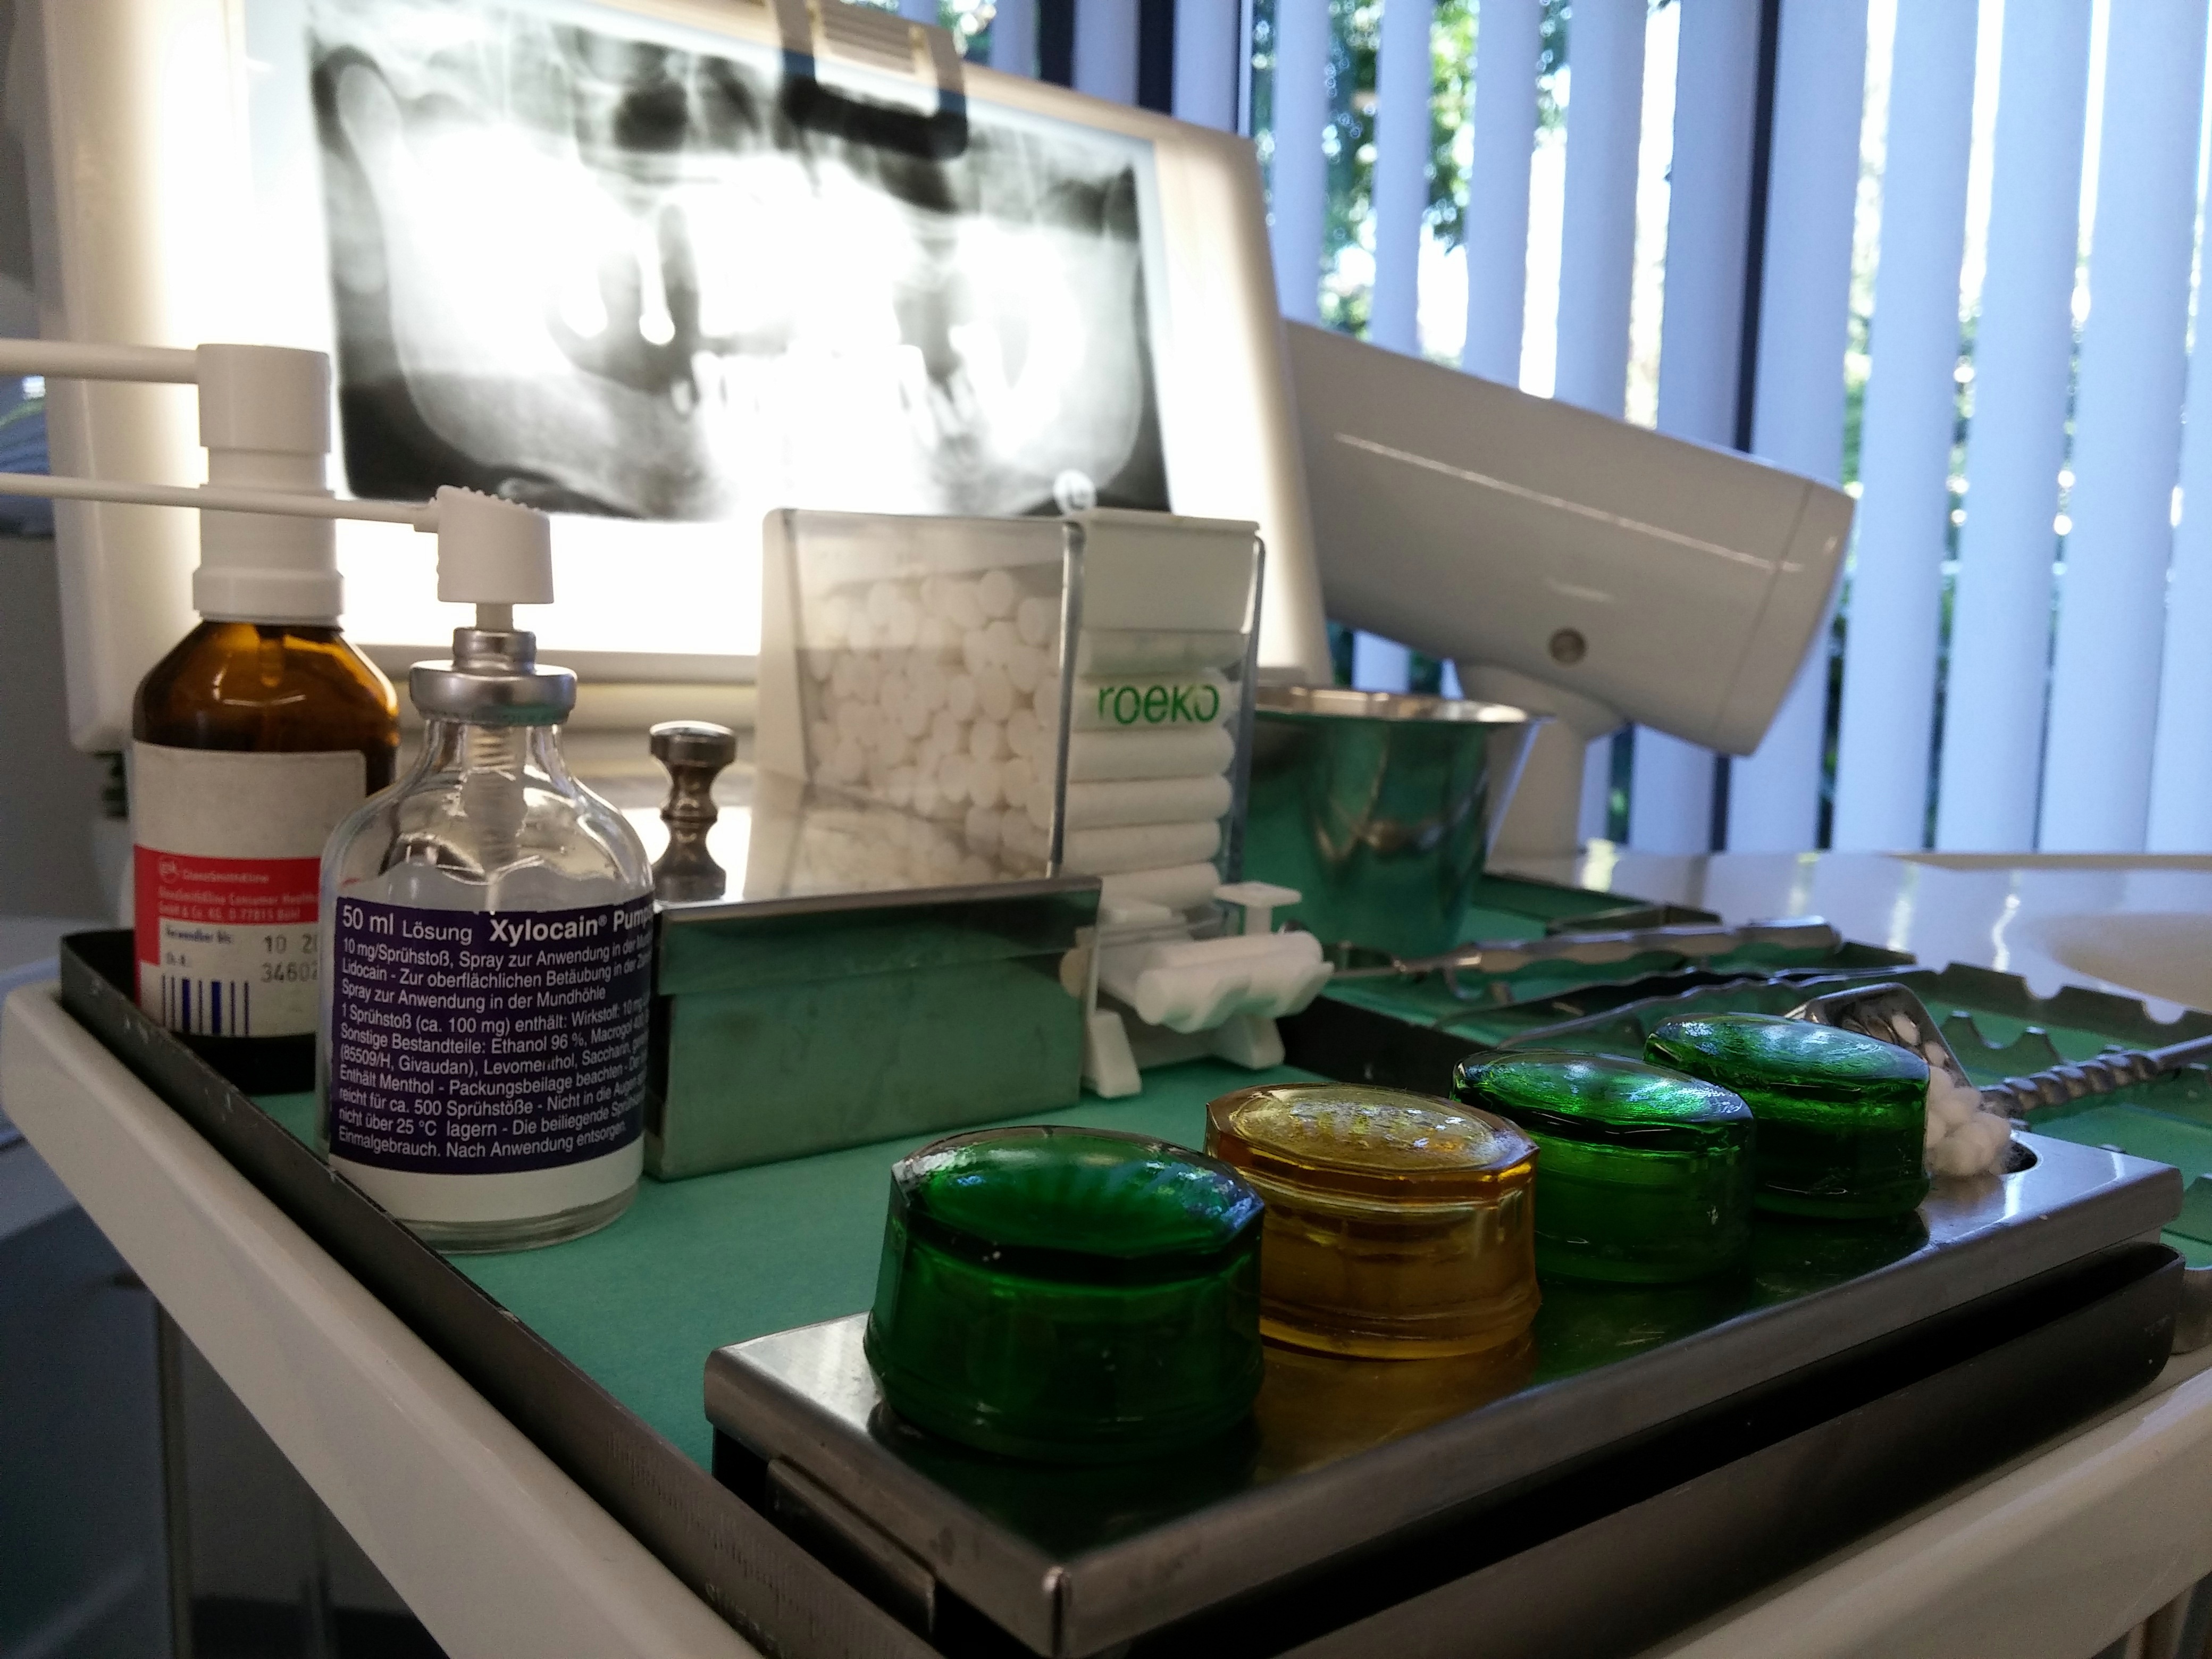
white, hole, canine, pine, meal, metal, room, healthy, material, smile, drill, interior design, dentist, dental, design, bright, calcium, new, pain, drug, teeth, filling, holes, tooth, intervention, bless you, practice, sustainable, floss, drilling, hygiene, patient, disease, toothbrush, request, x ray, dentures, toothache, dental care, dentistry, swab, anesthesia, clasp, white teeth, zahnreinigung, surgical intervention, treatment room, tooth replacement, dental provisorium, dental problems, health insurance, tooth filling, incisor, fear dentist, oral hygiene, prosthesis, dental braces, tartar, yellow teeth, rotten teeth, dental erosion, false teeth, milk teeth, bad breath, cost estimate, wisdom teeth, back teeth, laser therapy, reviews, pine area, 3d pictures, collagen fibers, nerves, neuralgia, implants